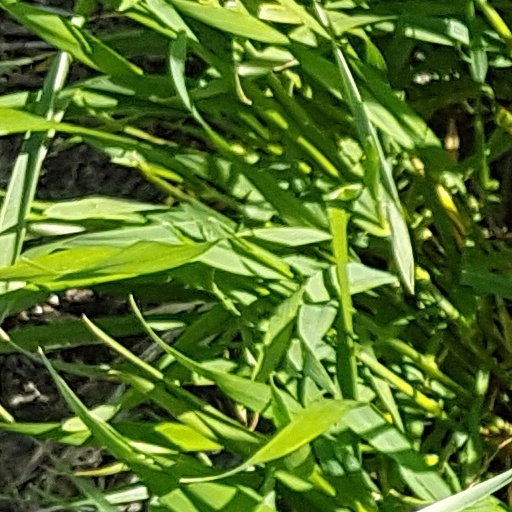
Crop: wheat